Women in the military in Europe

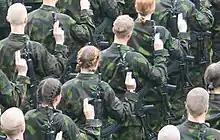
Finnish female soldiers swearing their military oath alongside male conscripts.

The Finnish Defense Forces does not conscript women. However, since 1995, women between 18 and 30 years of age have the possibility of voluntarily undertaking military service in the Defence Forces or in the Border Guard. Females serve under the same conditions as men, with the exception that during the first 45 days of service they have the option to leave the military without consequences. After that, they must complete the service which lasts 6, 9 or 12 months. After the service, the females face the same reserve obligations as the males who have done the obligatory military service. If the female in national service experiences a conscientious crisis which prevents her from fulfilling her military service or reserve obligations, she is ordered to the alternative civilian service, which lasts 12 months.